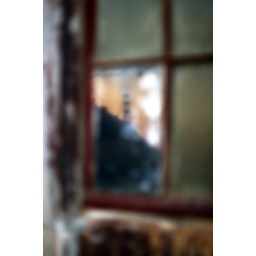
Bridge reflected in warehouse window